Camille Saint-Saëns

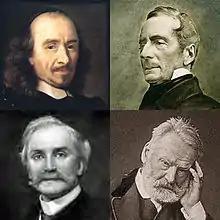
(Clockwise) Pierre Corneille, Alphonse de Lamartine, Victor Hugo and Herman Klein, whose words Saint-Saëns set in songs and choral works

In the early years of the 20th century, the anonymous author of the article on Saint-Saëns in "Grove's Dictionary of Music and Musicians" wrote: